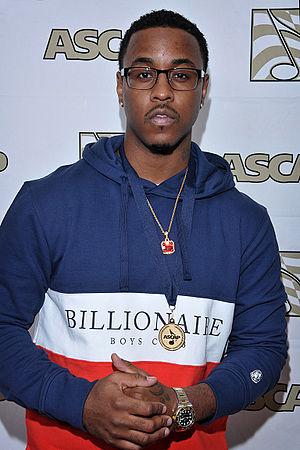
Jeremih Felton, plus connu sous le nom de Jeremih, est un chanteur de R'n'B américain d’origine gabonaise.